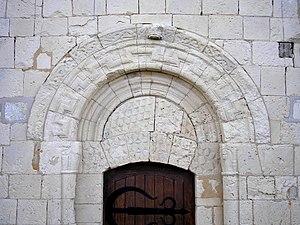
Tessel (Normandie, France). Tympan du portail sud de l'église Saint-Germain.
Tessel est une commune française, située dans le département du Calvados en région Normandie, peuplée de 249 habitants.
L'église Saint-Germain est une église catholique située à Tessel, en France. Datant du XIIᵉ siècle, de style roman, elle est en partie classée aux monuments historiques.
Cette liste regroupe une partie des monuments historiques du Calvados.